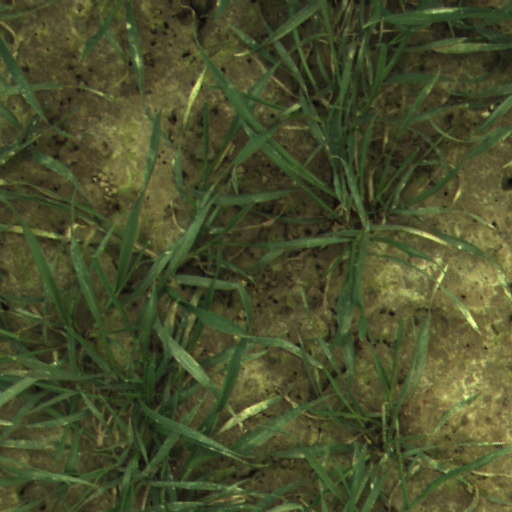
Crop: wheat